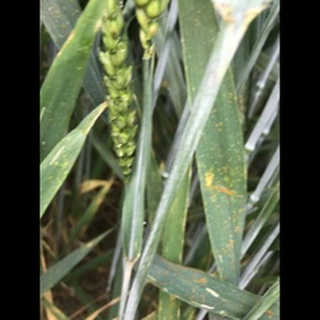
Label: wheat_brown_rust